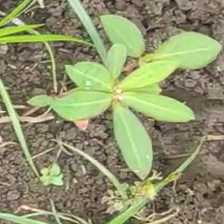
Weed species: Moti_dudhi(Euphorbia_geneculata_L)